York Vision

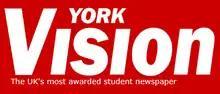
Mast

York Vision (previously known as yorkVision and York Student Vision) is one of two student newspapers at the University of York. Vision is a registered society of, and is funded by, the University of York Students' Union (York SU).